Clan MacDonald of Keppoch

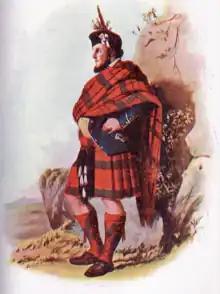
From "The Highland clans of Scotland; their history and traditions" (1923) by R.R. McIan. This illustration is titled "MacDonald of Keppoch".

On 25 September 1663, seven men fell upon Alexander MacDonald, 12th of Keppoch and his brother Ranald and murdered them during a brawl in the mansion of Insch, just outside the village of Roybridge, Lochaber. The identity of the killers, Alexander MacDonald, Keppoch Tacksman of Inverlair, and his six sons, were well known. The cause of the murders were a manner of rival claimants to the chieftainship of Clan MacDonald of Keppoch. The Keppoch bard Iain Lom appealed for revenge before Lord Glengarry, but found apathy to the request. The seven killers were eventually hunted down and killed two years later by men sent by MacDonald of Sleat. Iain Lom brought the severed heads to Invergarry Castle in order to show them to Lord MacDonell of Invergarry, who had failed to bring the murderers to justice. This event became known as the Keppoch murders.